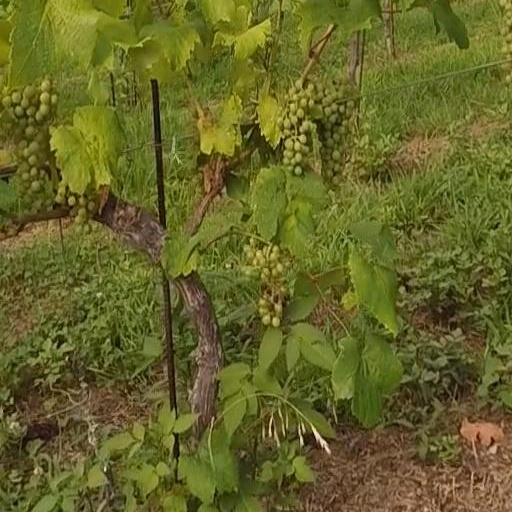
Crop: grape